Lil' Kim videography

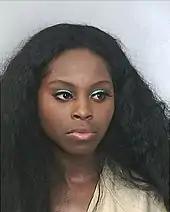
Rap Rivals Foxy Brown & Lil' Kim Appeared on the remix of Totals song "No One Else".

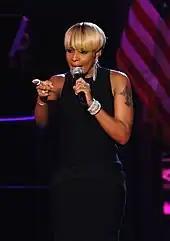
Kim was a guest vocalist on Mary J. Blige single "I Can Love You"

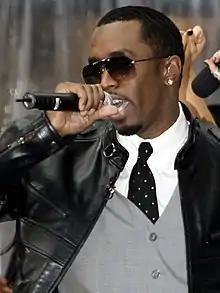
Kim was a guest vocalist for Puffy single "Notorious" which also featured The Notorious B.I.G.

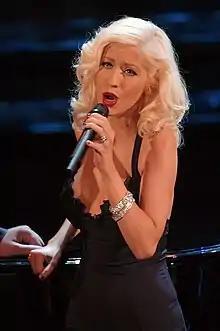
Kim featured as a guest vocalist for Christina Aguilera single "Can't Hold Us Down".

List of Lil' Kim songs used in film and television. For soundtrack appearances see Lil' Kim discography.